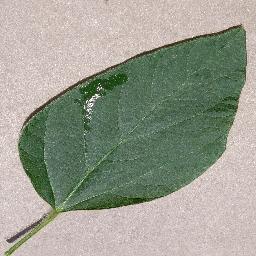
Label: Soybean___healthy